Vitthal Sundar

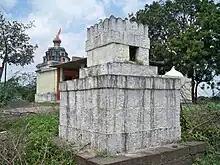
Samadhi (memorial commemorating the dead) of Vitthal Sundar Parashurami

Vitthal Sundar Parshurami, also Vithal Sundar (died 10 August 1763), was a diplomat and the Prime Minister of Hyderabad (or "Diwan") during the reign of Nizam Ali Khan (Asaf Jah II). When Khan was appointed Subedar of the Deccan on 8 July 1762, he immediately appointed Sunder his Diwan and conferred upon him the title "Raja Pratapwant". Sunder belonged to the Hindu Deshastha Brahmin sub-caste of Maharashtra. Sundar was the Nizam's commander-in-chief during the Battle of Rakshasbhuvan against the Maratha Confederacy on 10 August 1763, and was killed in the battle.